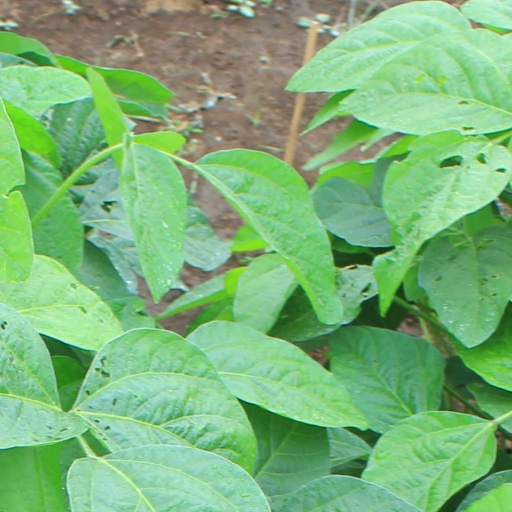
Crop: soybean